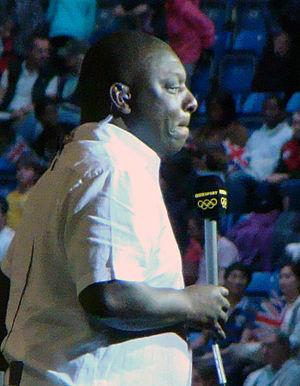
Garth Anthony Crooks est un footballeur anglais né le 10 mars 1958. Il a joué pour Stoke City, Tottenham Hotspur, Manchester United, West Bromwich Albion et Charlton Athletic. Tout au long de sa carrière, il a été un membre actif de la Professional Footballers' Association et a été élu premier président noir de ce syndicat. À l'issue de sa carrière, il travaille pour de nombreux médias, notamment pour BBC Sport en tant que principal consultant dans l'émission Final Score sur BBC One.